Alan Ball Jr.

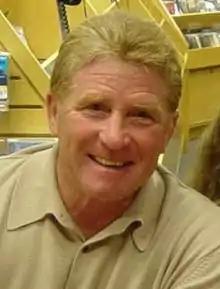
Ball in 2004

Alan James Ball (12 May 1945 – 25 April 2007) was an English professional football player and manager. Often regarded as one of the greatest midfielders of all time, he won the 1966 World Cup with England and played for various clubs, scoring more than 180 league goals in a career spanning 22 years. After retiring as a player, he had a 15-year career as a manager which included spells in the top flight of English football with Portsmouth, Southampton and Manchester City. He was inducted in the English Football Hall of Fame in 2003.